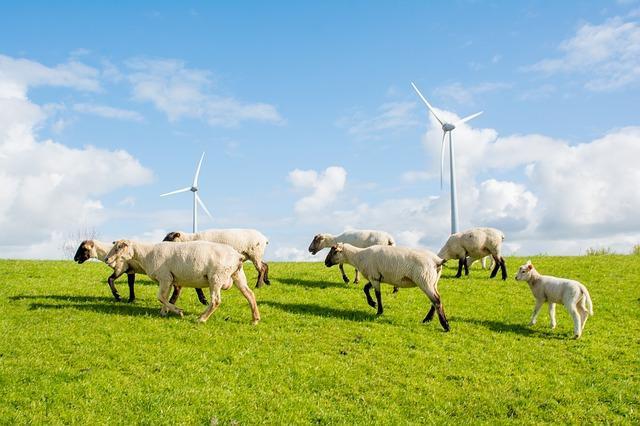
sheep